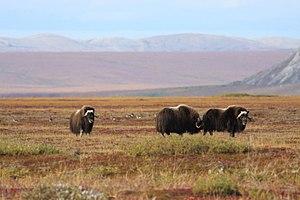
Le Cape Krusenstern National Monument et le Cape Krusenstern Archeological District est un monument national américain et un National Historic Landmark se situant dans le Cape Krusenstern dans le nord ouest de l'Alaska.